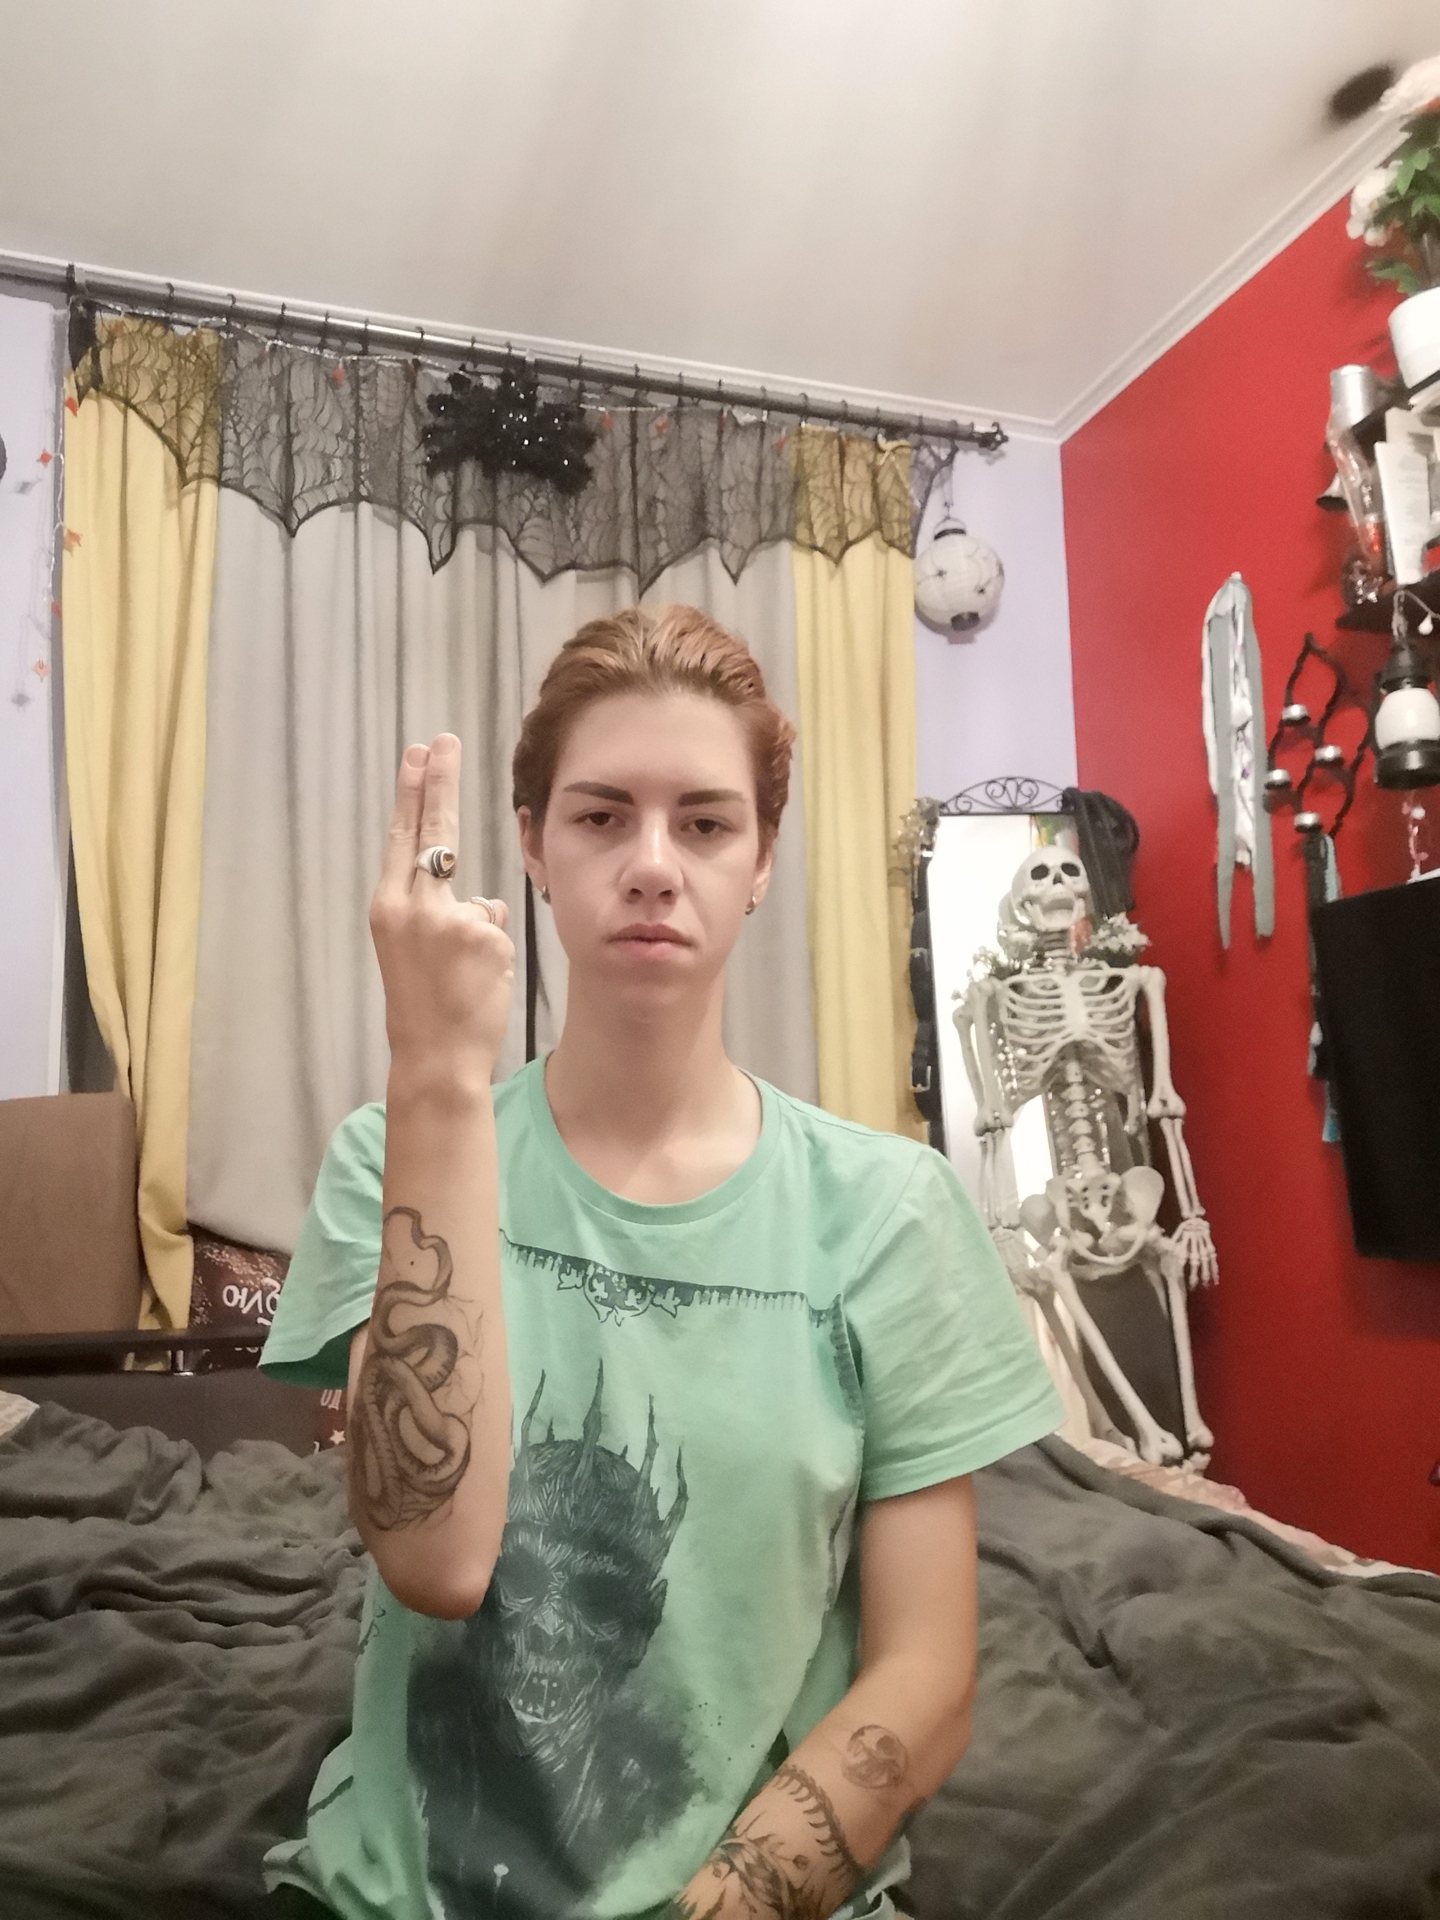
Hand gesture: two_up_inverted